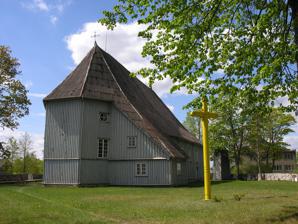
Building: Church of the Holy Trinity, Pikeliai
Country: Latvia
Year built: 1752
Church of the Holy Trinity Švč. Trejybės bažnyčia Religion Affiliation Roman Catholic District Mažeikiai District Municipality Year consecrated 1761 Location Location Tvenkinio g. 3, Pikeliai , Lithuania Geographic coordinates 56°25′6″N 22°6′33″E / 56.41833°N 22.10917°E / 56.41833; 22.10917 Architecture Type Church Style baroque , Lithuanian vernacular architecture Completed 1752 ; 273 years ago ( 1752 ) Specifications Direction of façade West Materials wood The Church of the Holy Trinity ( Lithuanian : Švč. Trejybės bažnyčia , Samogitian : Švt. Trejībės bažninčė ) is a Roman Catholic church in Pikeliai , Lithuania . It is located close to Lithuania- Latvia border. Pikeliai' church is the oldest Roman Catholic church in Mažeikiai District Municipality . History The first church was built prior to 1625 but according to sources, the church that was located in Pikeliai was destroyed in 1625 by a Protestant Melchioras Bilevičius who took the remains of the church to his manor in Griežė. However, the church was quickly rebuilt because it was mentioned in written sources again already in 1636. Current wooden church was built in 1752 and consecrated by Bishop of Samogitia Antoni Dominik Tyszkiewicz ( Lithuanian : Antanas Domininkas Tiškevičius ) on 26 April 1761. It was renovated in 1880. During the Second World War, in 1944, the church suffered great losses because its tower was destroyed and its wooden belfry was burned. Currently, the church is a filial of Mažeikiai parish of St. Francis of Assisi. Architecture Interior of the church The church is rectangle, without towers, with low ceiling and tall roof. There are 7 altars that reflect the styles of baroque and local vernacular architecture. The church has three naves and a three-wall apse, seven ornate and colorful altars. The high altar was created c. 1752, the altar of St. Michael c. 1785. The plasticity of the wooden altars imitates stone architecture. The interior architecture of the church was determined by those who supported the construction of it, i.e. Sapieha , Gadonas, Stirpeika families, treasurer of Grand Duchy of Lithuania Mykolas Važinskis. According to Dalius Stancikas, they were the ones whose support allowed to synchronize the unique Samogitian carving together with the European level works making this church one of the most beautiful wooden churches in Lithuania. References